The Magic Snowflake

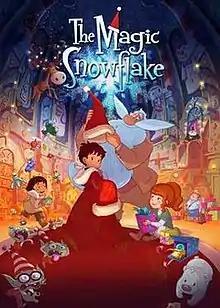
Theatrical release poster

The Magic Snowflake (original French title L'Apprenti Père Noël et le flocon magique) is a 2013 animated Christmas adventure comedy film and a sequel to the 2010 animated film "Santa's Apprentice" based on the television series "SantApprentice" created by Jan Van Rijsselberge. The film was made by Gaumont Animation, co-produced with Snipple Animation and Dapaco Productions.